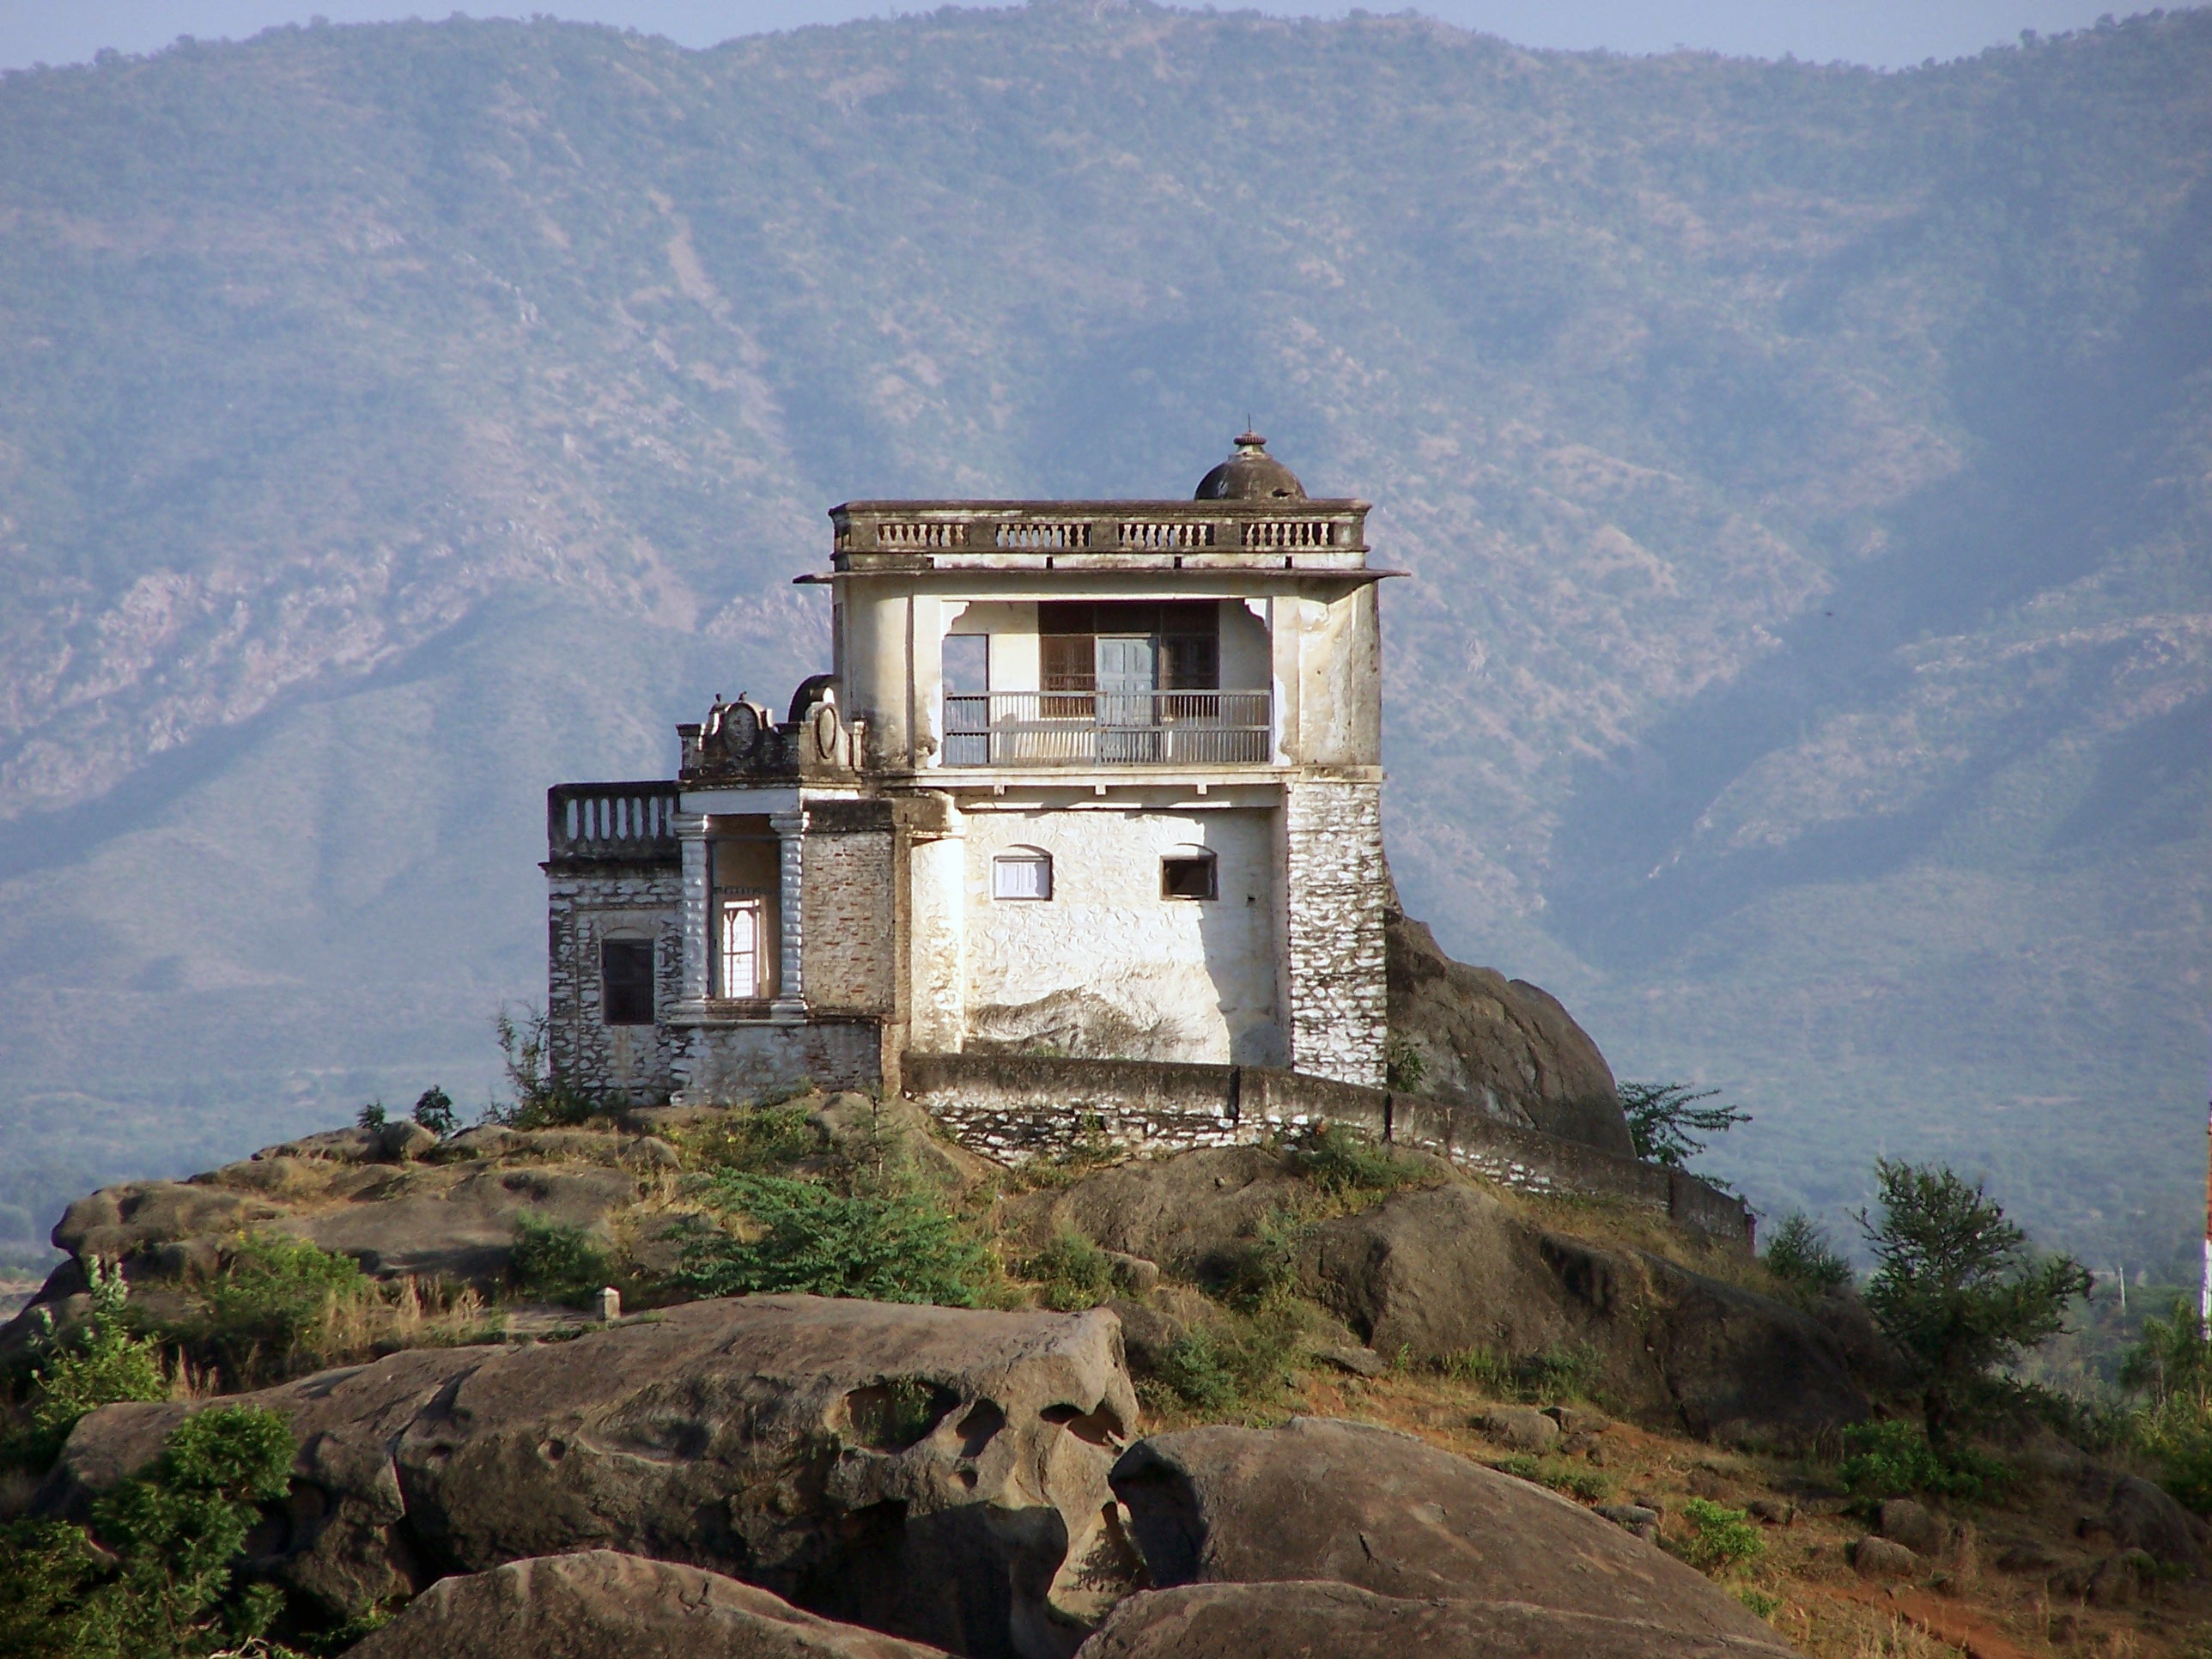
landscape, mountain, architecture, vintage, building, chateau, old, city, mountain range, monument, tourist, travel, cliff, tower, castle, asia, ancient, landmark, sightseeing, attraction, historic, fortification, tourism, terrain, outdoors, ruins, monastery, culture, history, india, historical, destination, rajasthan, mount abu, ancient history